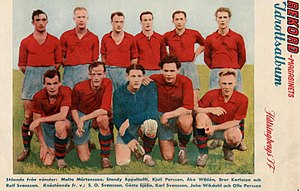
Helsingborgs IF
Helsingborg idrottsförening/idrætforening, med kælenavnet Di Röe, er en fodboldklub grundlagt i 1907 hjemmehørende i Helsingborg i Skåne, der spiller i den bedste svenske række, Allsvenskan. Klubben har vundet det svenske mesterskab 7 gange, senest i 2011.